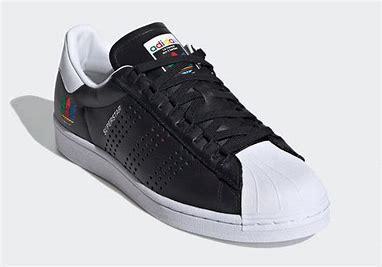
Brand: Adidas
Model: Superstar